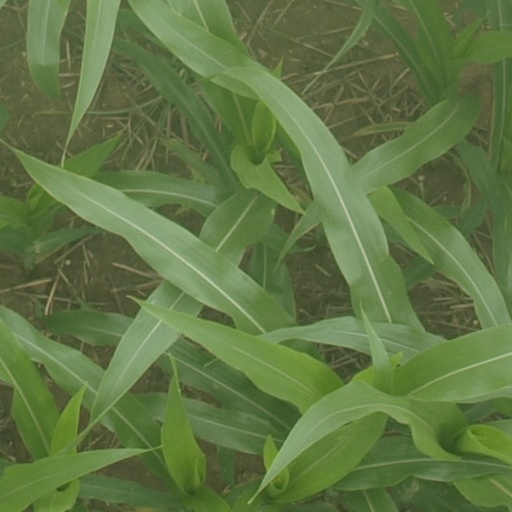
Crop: maize; corn